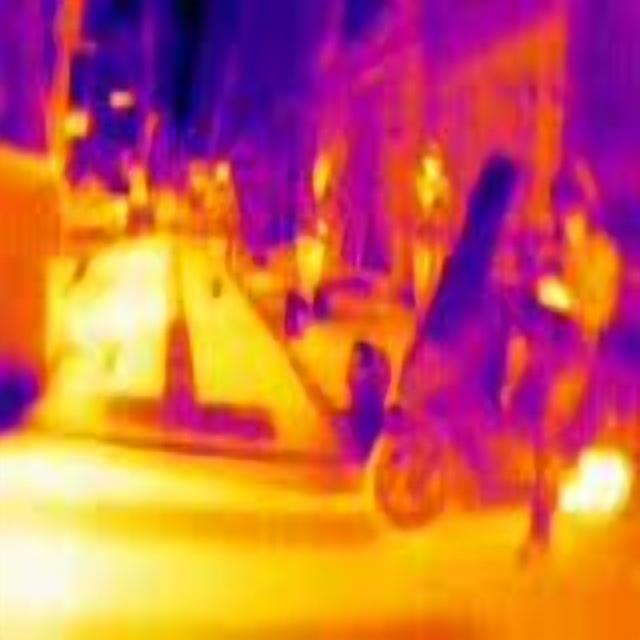
Detected objects:
label: person
label: person
label: person
label: person